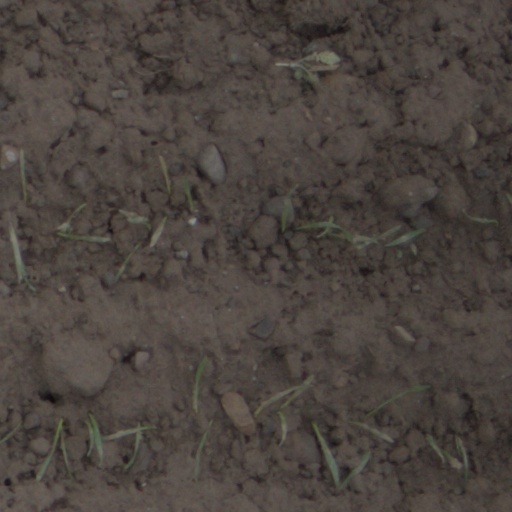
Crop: wheat